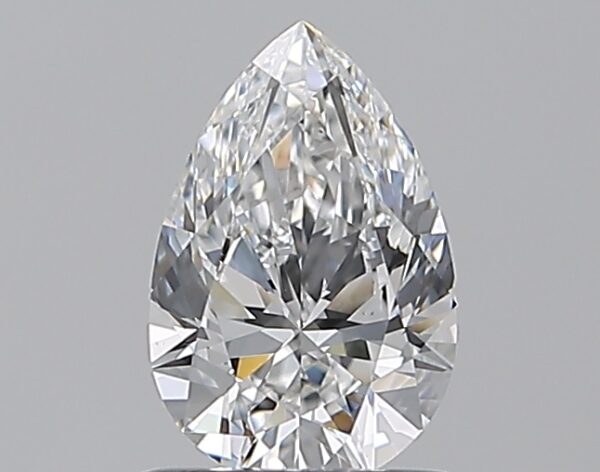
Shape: pear
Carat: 0.8
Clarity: VS2
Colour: E
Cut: EX
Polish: EX
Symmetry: VG
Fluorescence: F
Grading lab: GIA
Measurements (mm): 7.84 x 5.15 x 3.21